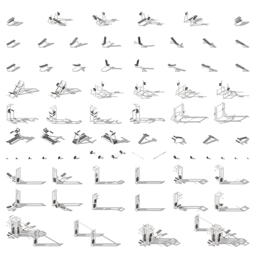
equipment for the gym isometric icon set vector graphic illustration